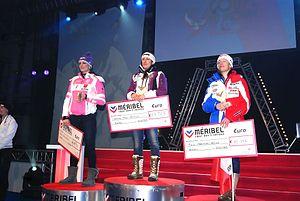
Carolina Ruiz Castillo sur la 1ére marche du podium de la Coupe du Monde de Descente de Méribel en 2013
Carolina Ruiz Castillo, née le 14 octobre 1981 à Osorno, est une skieuse alpine espagnole.